Exciter (band)

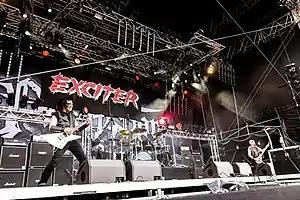
Exciter performing in 2018

Exciter is a Canadian speed metal band from Ottawa, Ontario, formed in 1978. Named after a song by Judas Priest, they are considered to be one of the first speed metal bands and cited as a seminal influence on the thrash metal genre. Despite many changes in personnel, as well as two break-ups (first in 1989 and again in 1993), Exciter has managed to keep a small but dedicated following over the years.